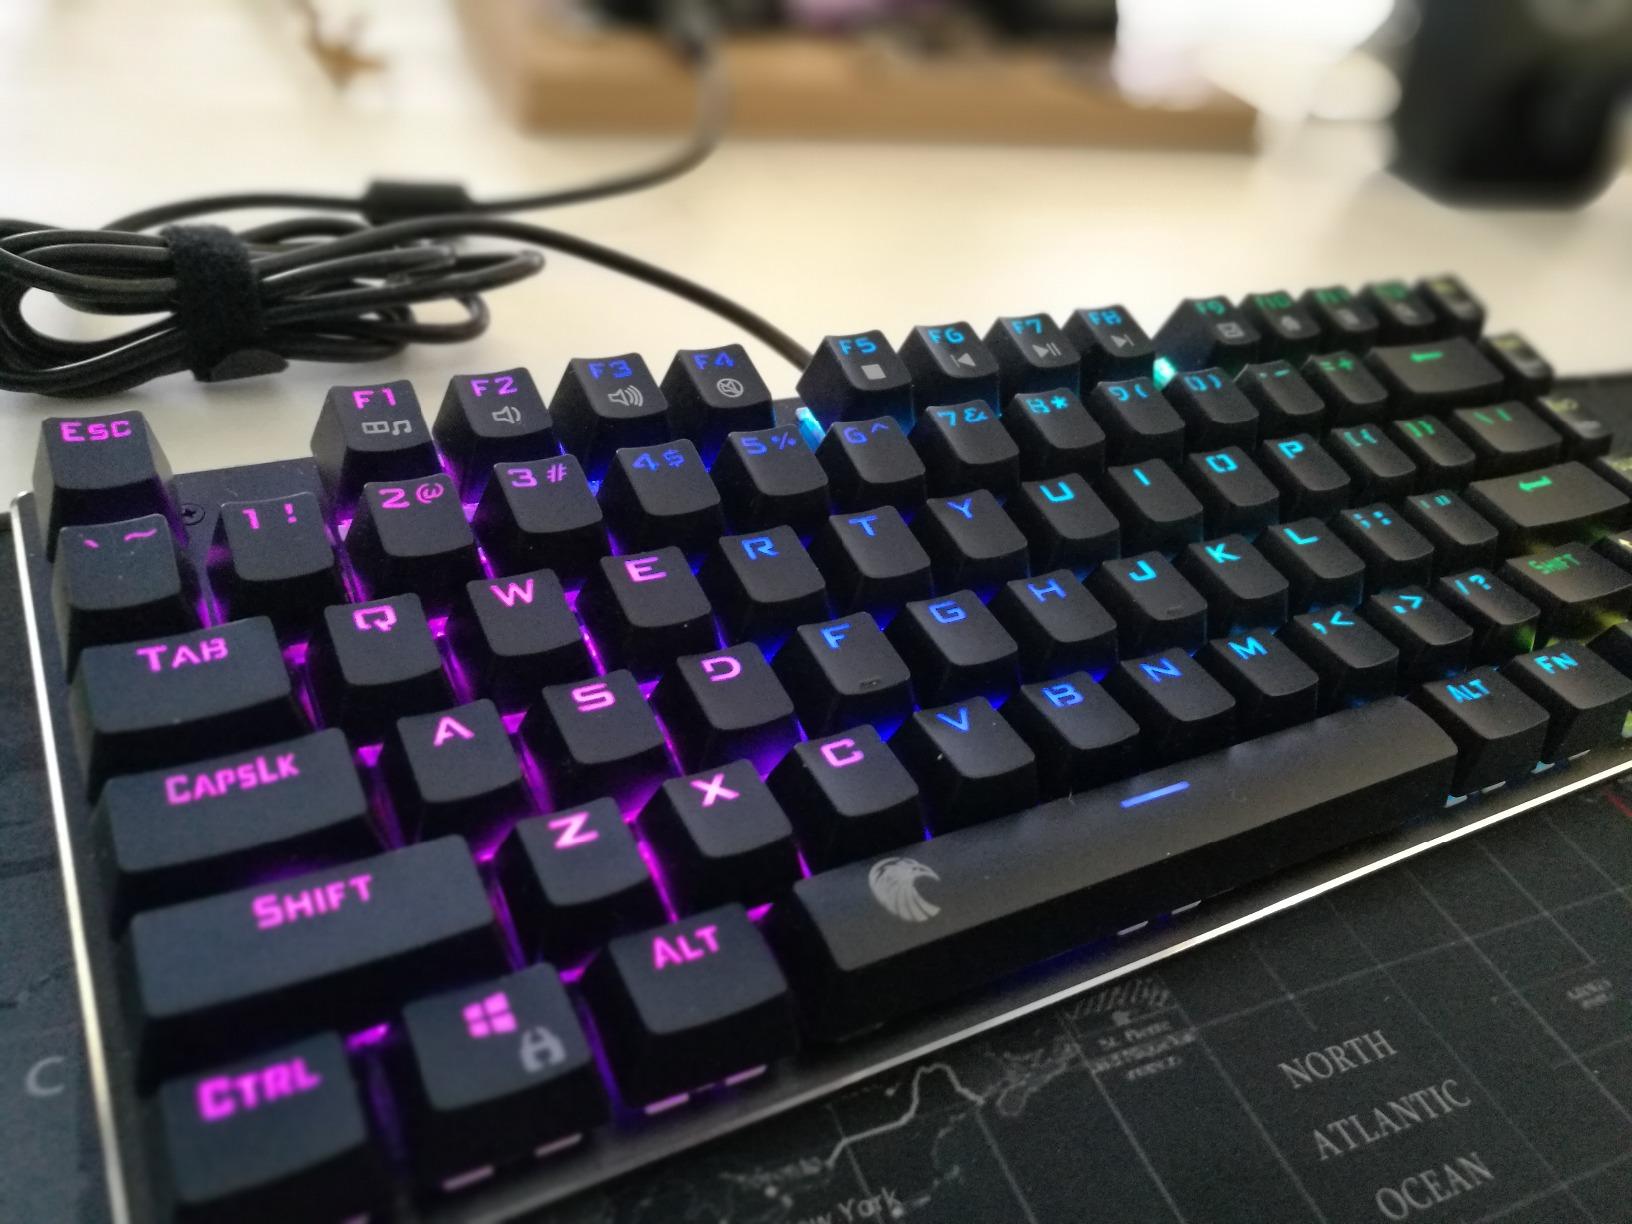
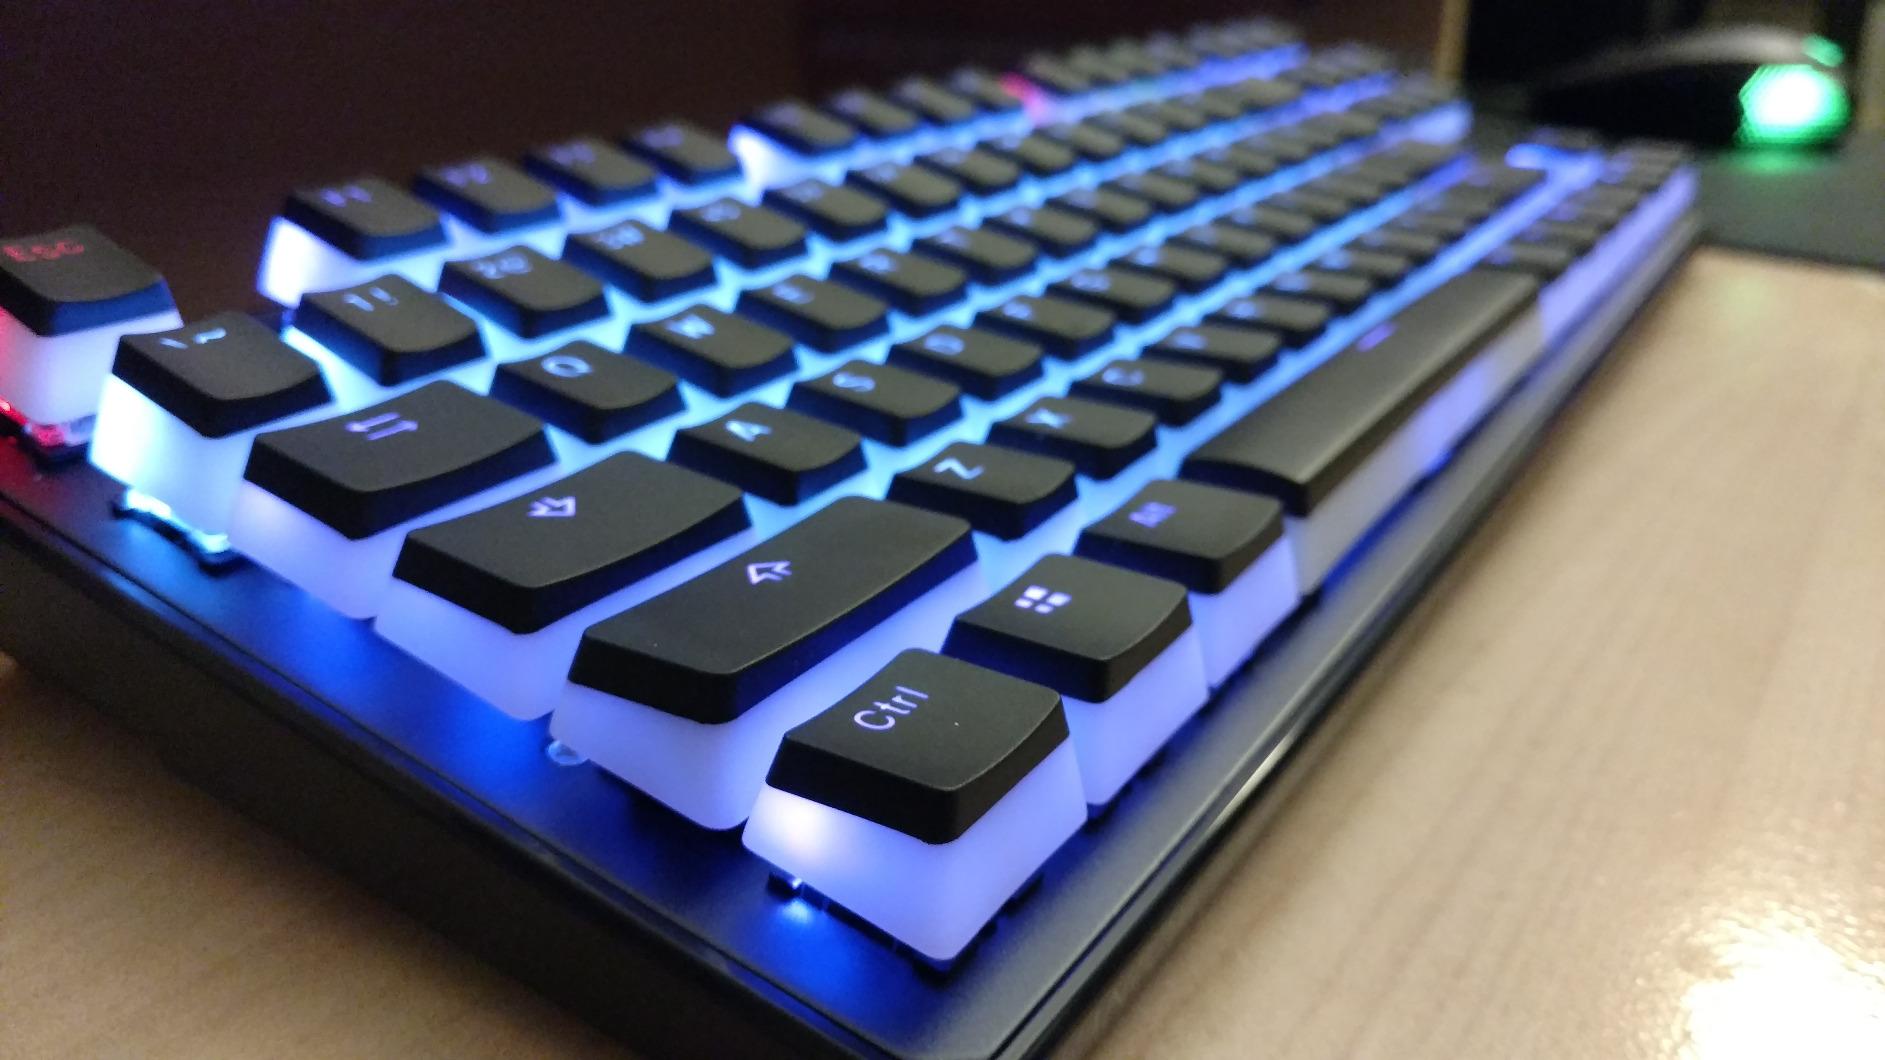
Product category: keyboard
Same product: no